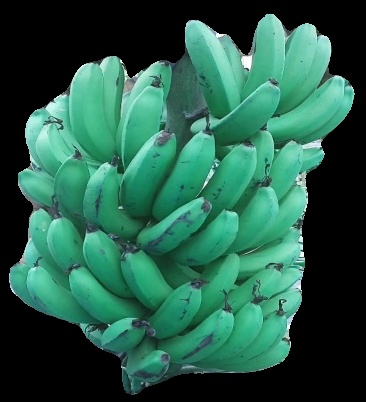
Variety: pachbale
Grade: grade3